Great Rock Mine

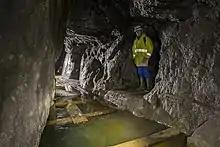
Great Rock Mine

Great Rock Mine is a disused micaceous haematite mine about 3 km north of the town of Bovey Tracey in Devon, England. It was worked from the nineteenth century until 1969, and was the last active mine in the Dartmoor National Park area.